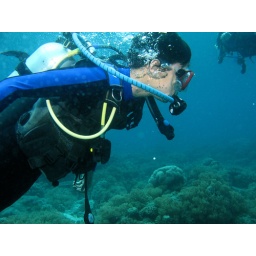
Diving Limasawa Island.  First dive in a cove, 2nd dive a wall dive into an underwater canyon about 80-100 feet deep.